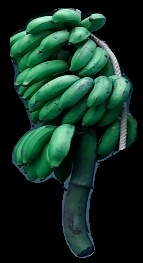
Variety: rasbale
Grade: grade2